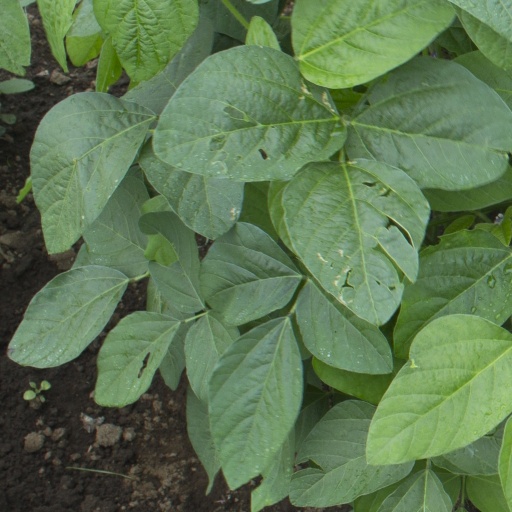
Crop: soybean